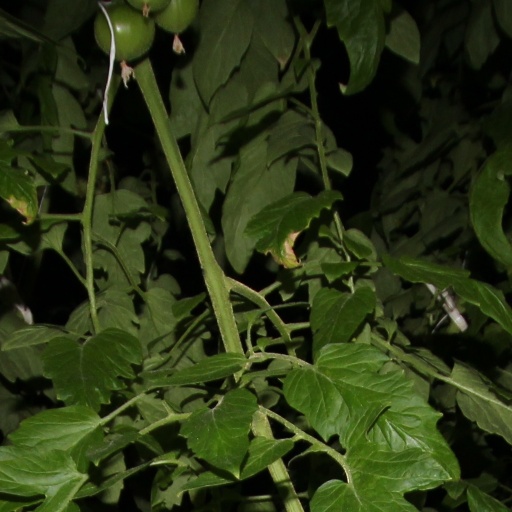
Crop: tomato